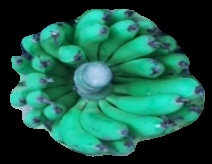
Variety: pachbale
Grade: grade2